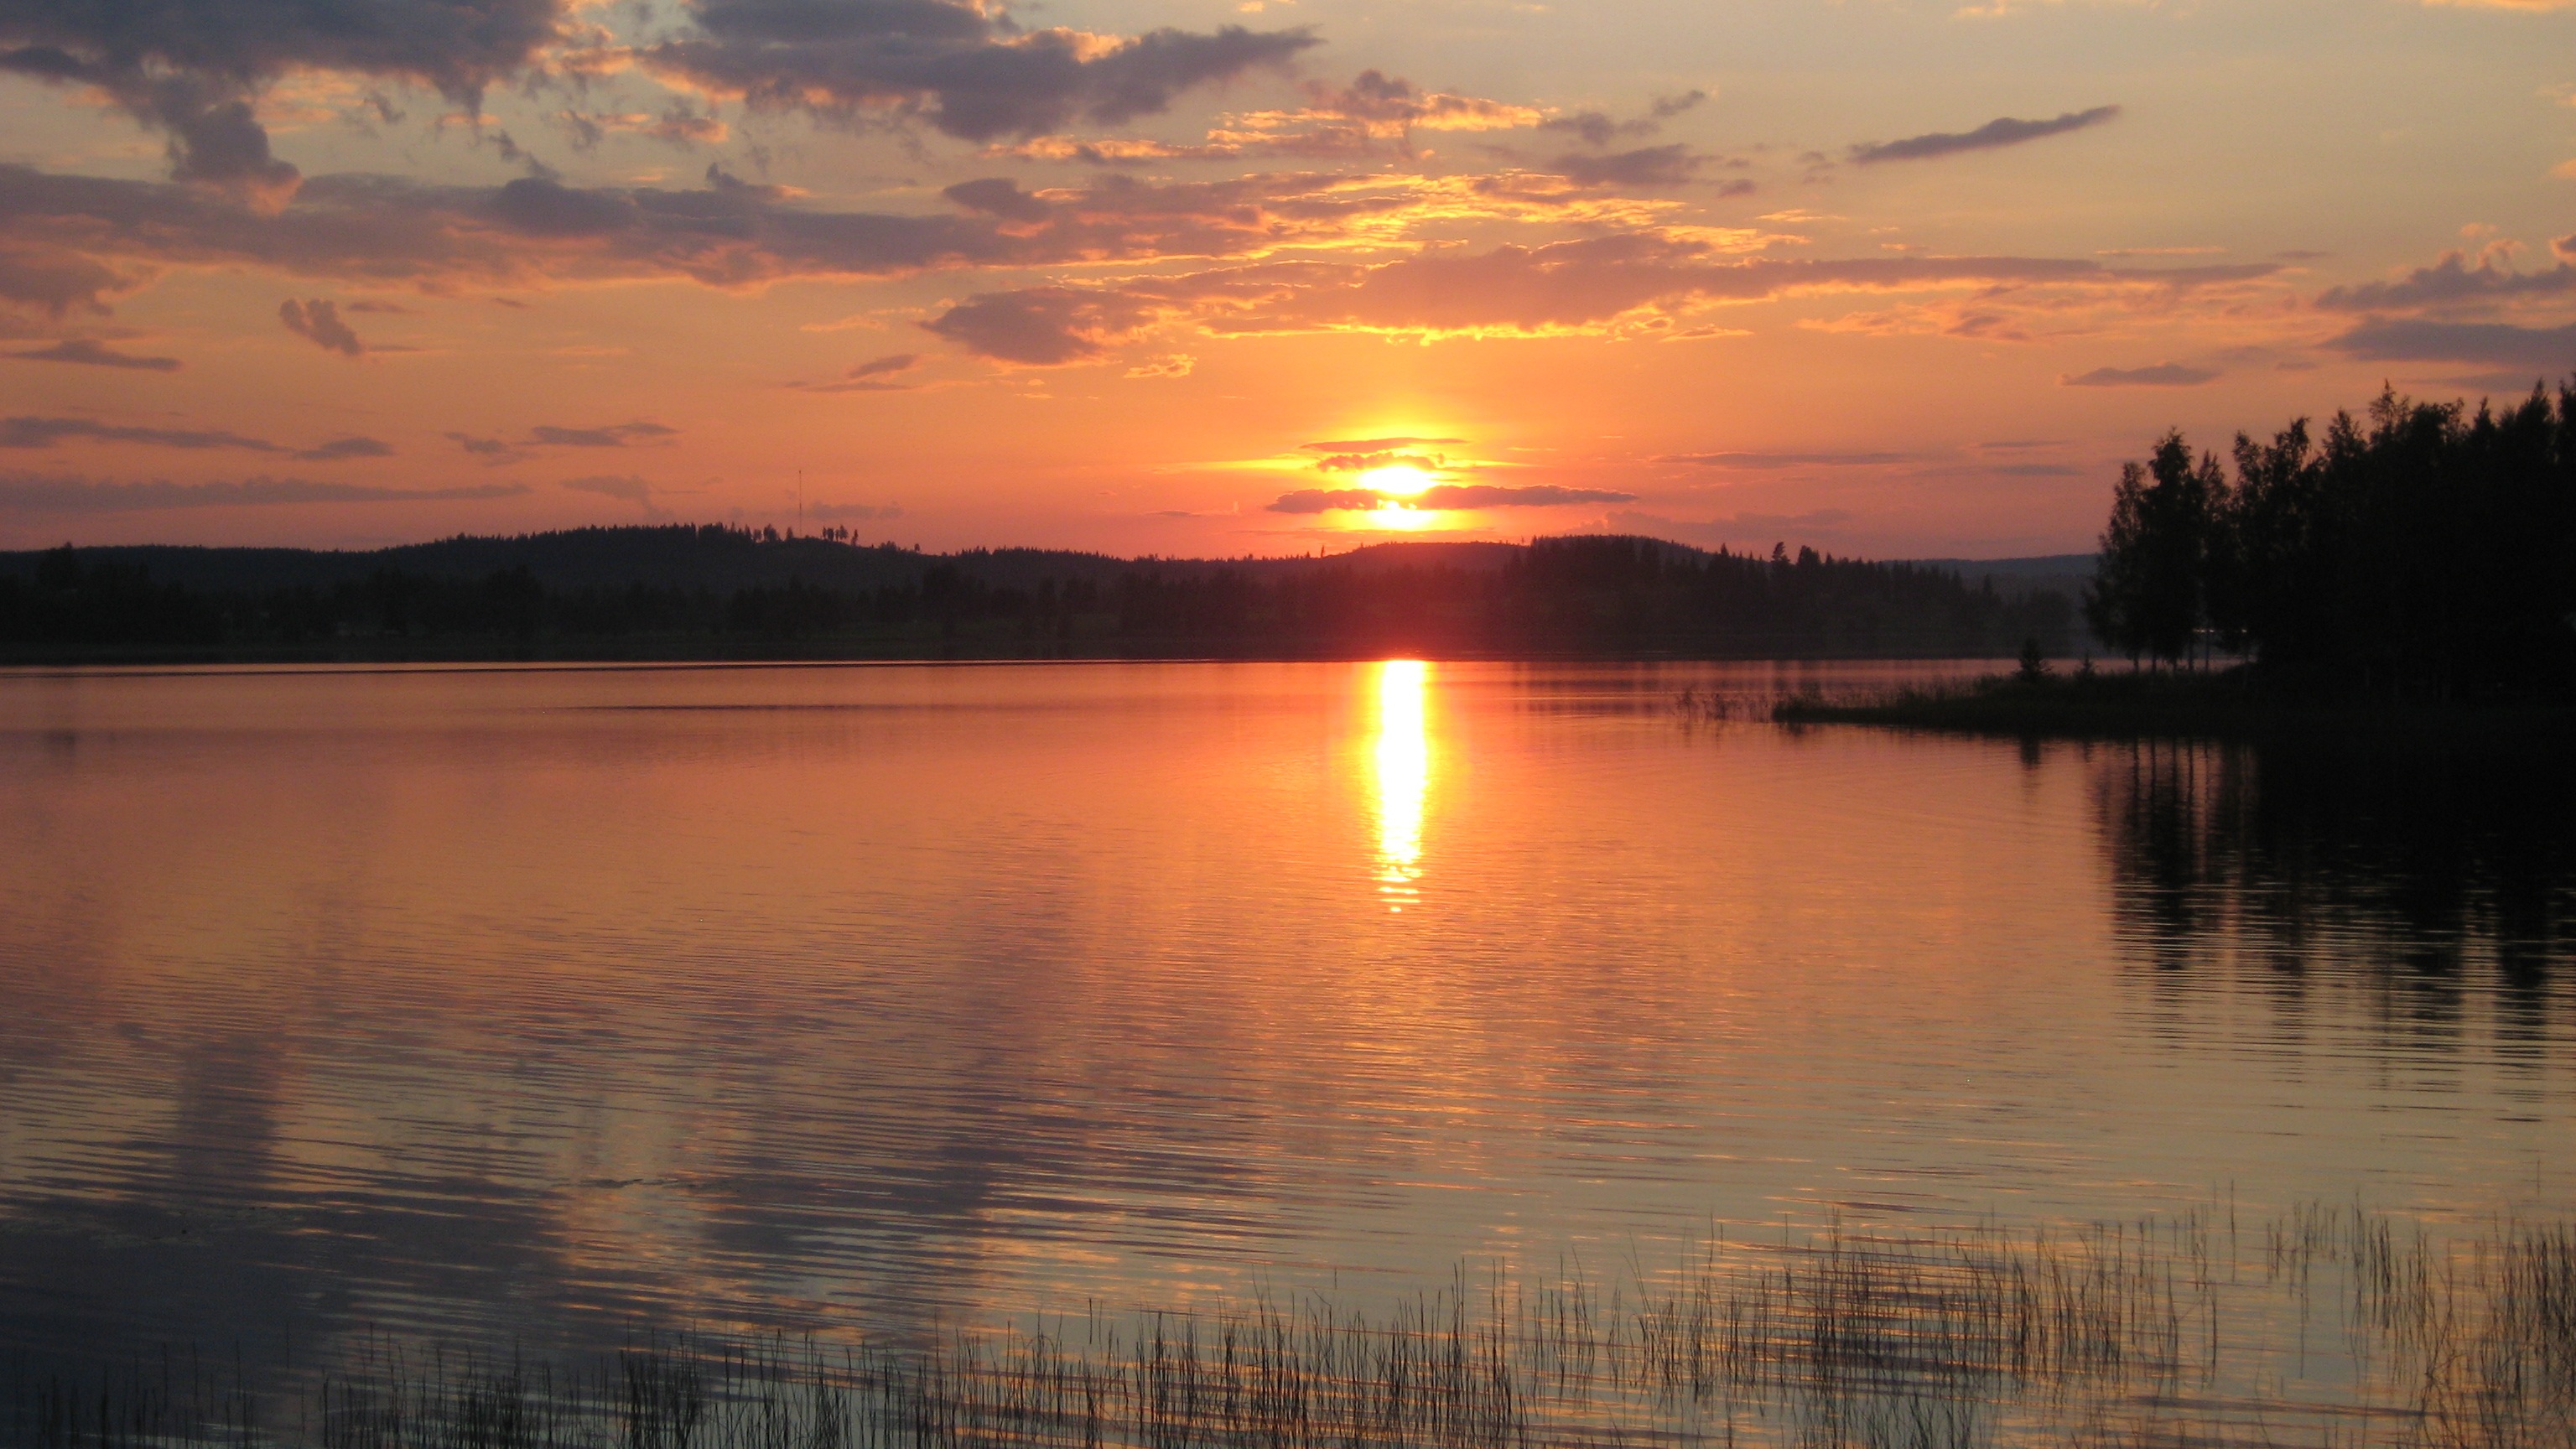
cloud, sun, sunrise, sunset, morning, lake, dawn, river, dusk, evening, reflection, finland, loch, abendstimmung, afterglow, orange sky